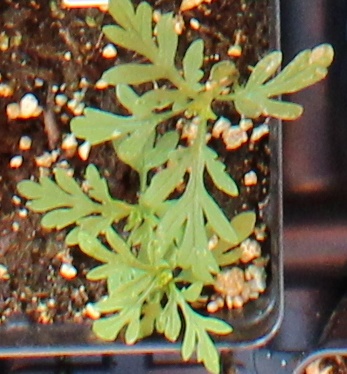
Label: Ragweed